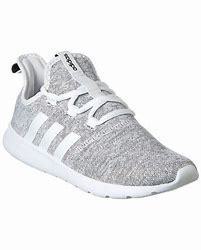
Brand: Adidas
Model: Cloudfoam Pure 2